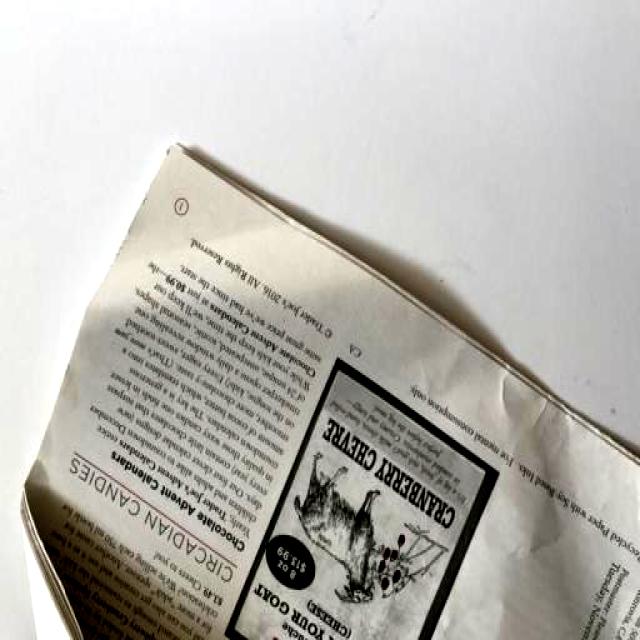
Label: Paper